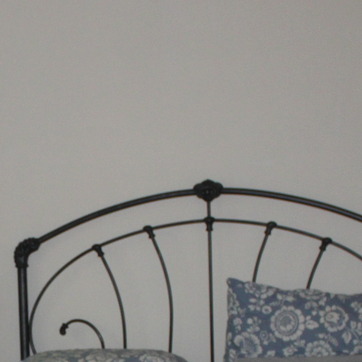
Material: painted